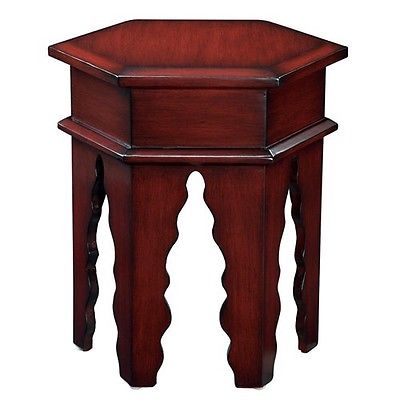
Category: table